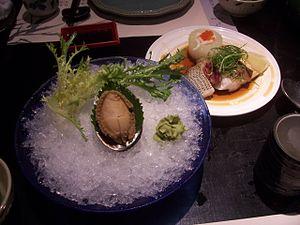
Abalone servie dans le restaurant cantonais ""Made in kitchen"" ouvert en 2003 par l'Original Conception Catering Group."
Le genre Haliotis, du grec ἅλιος « marin » et οὖς, ὠτός « oreille », regroupe de nombreuses espèces de mollusques marins à coquille unique, qu'on trouve dans les eaux peu profondes du littoral. Ils vivent dans les eaux froides à tempérées et subtropicales des hémisphères Nord et Sud. On les nomme habituellement ormeaux ou oreilles de mer. Abalone est un anglicisme.